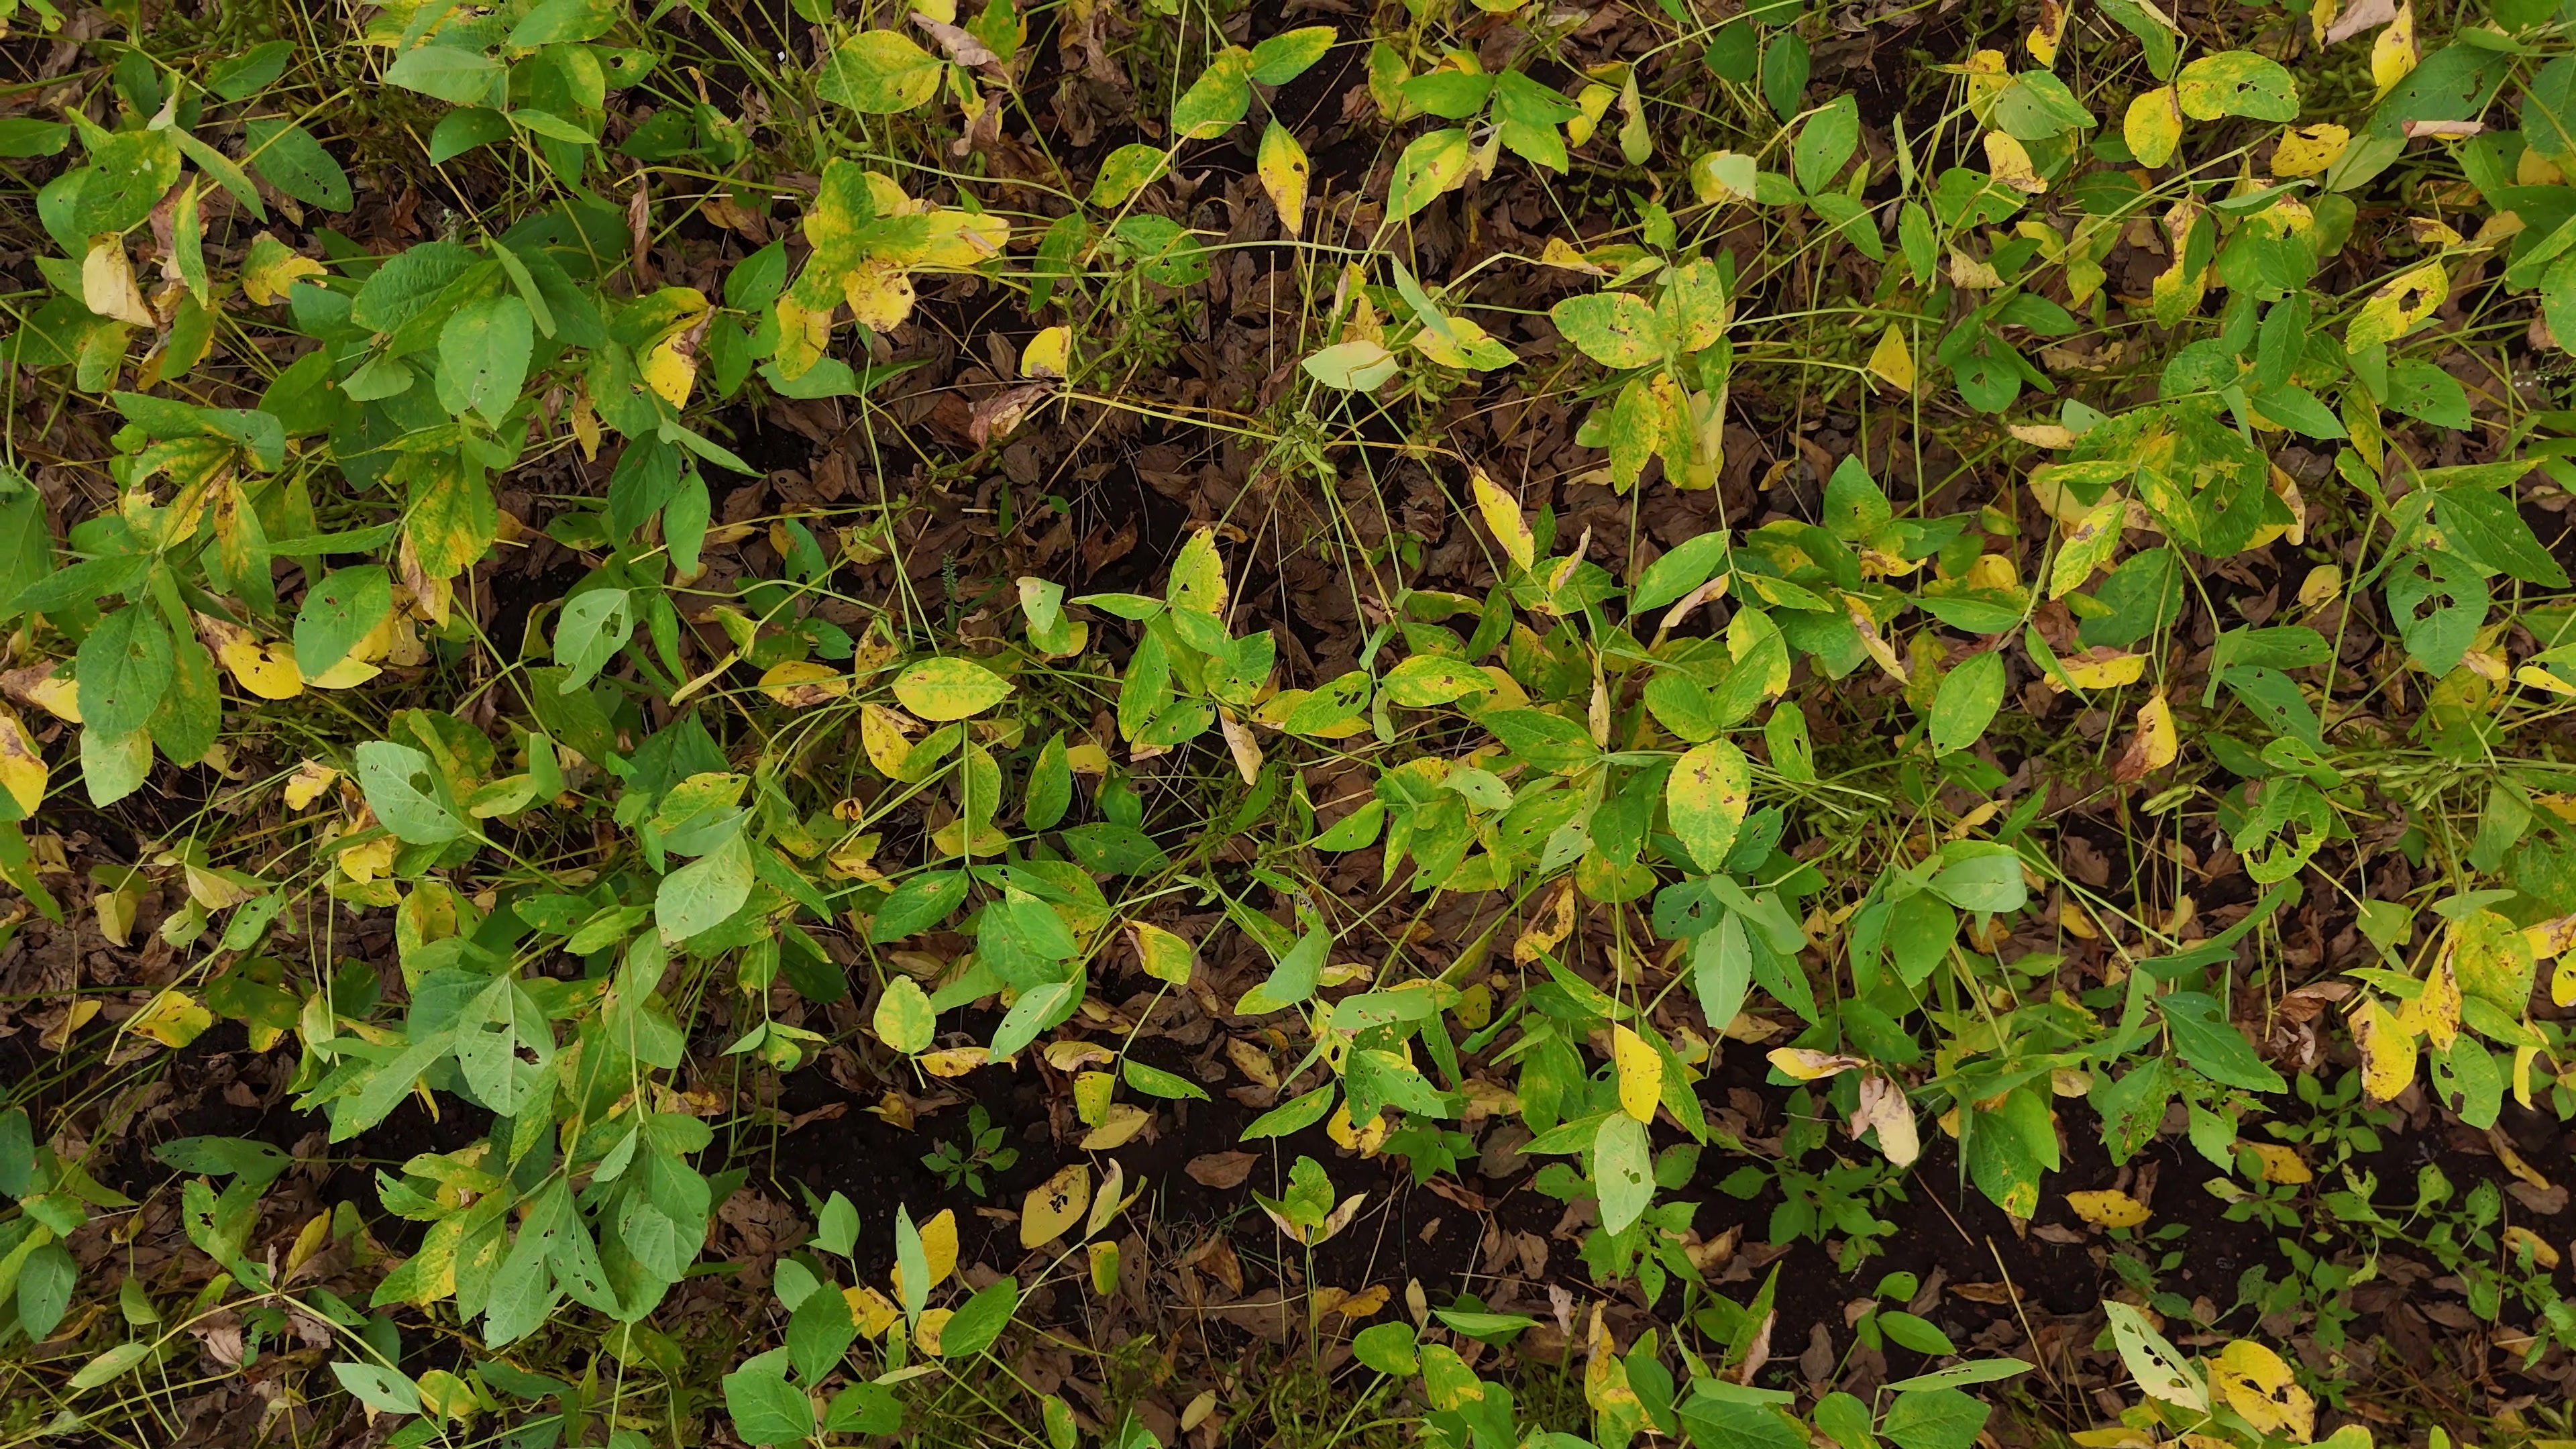
Label: Rust